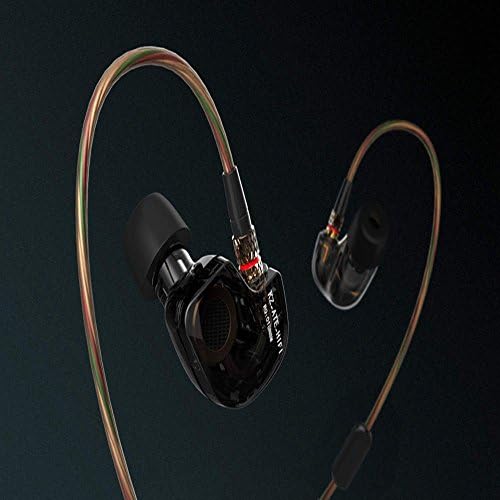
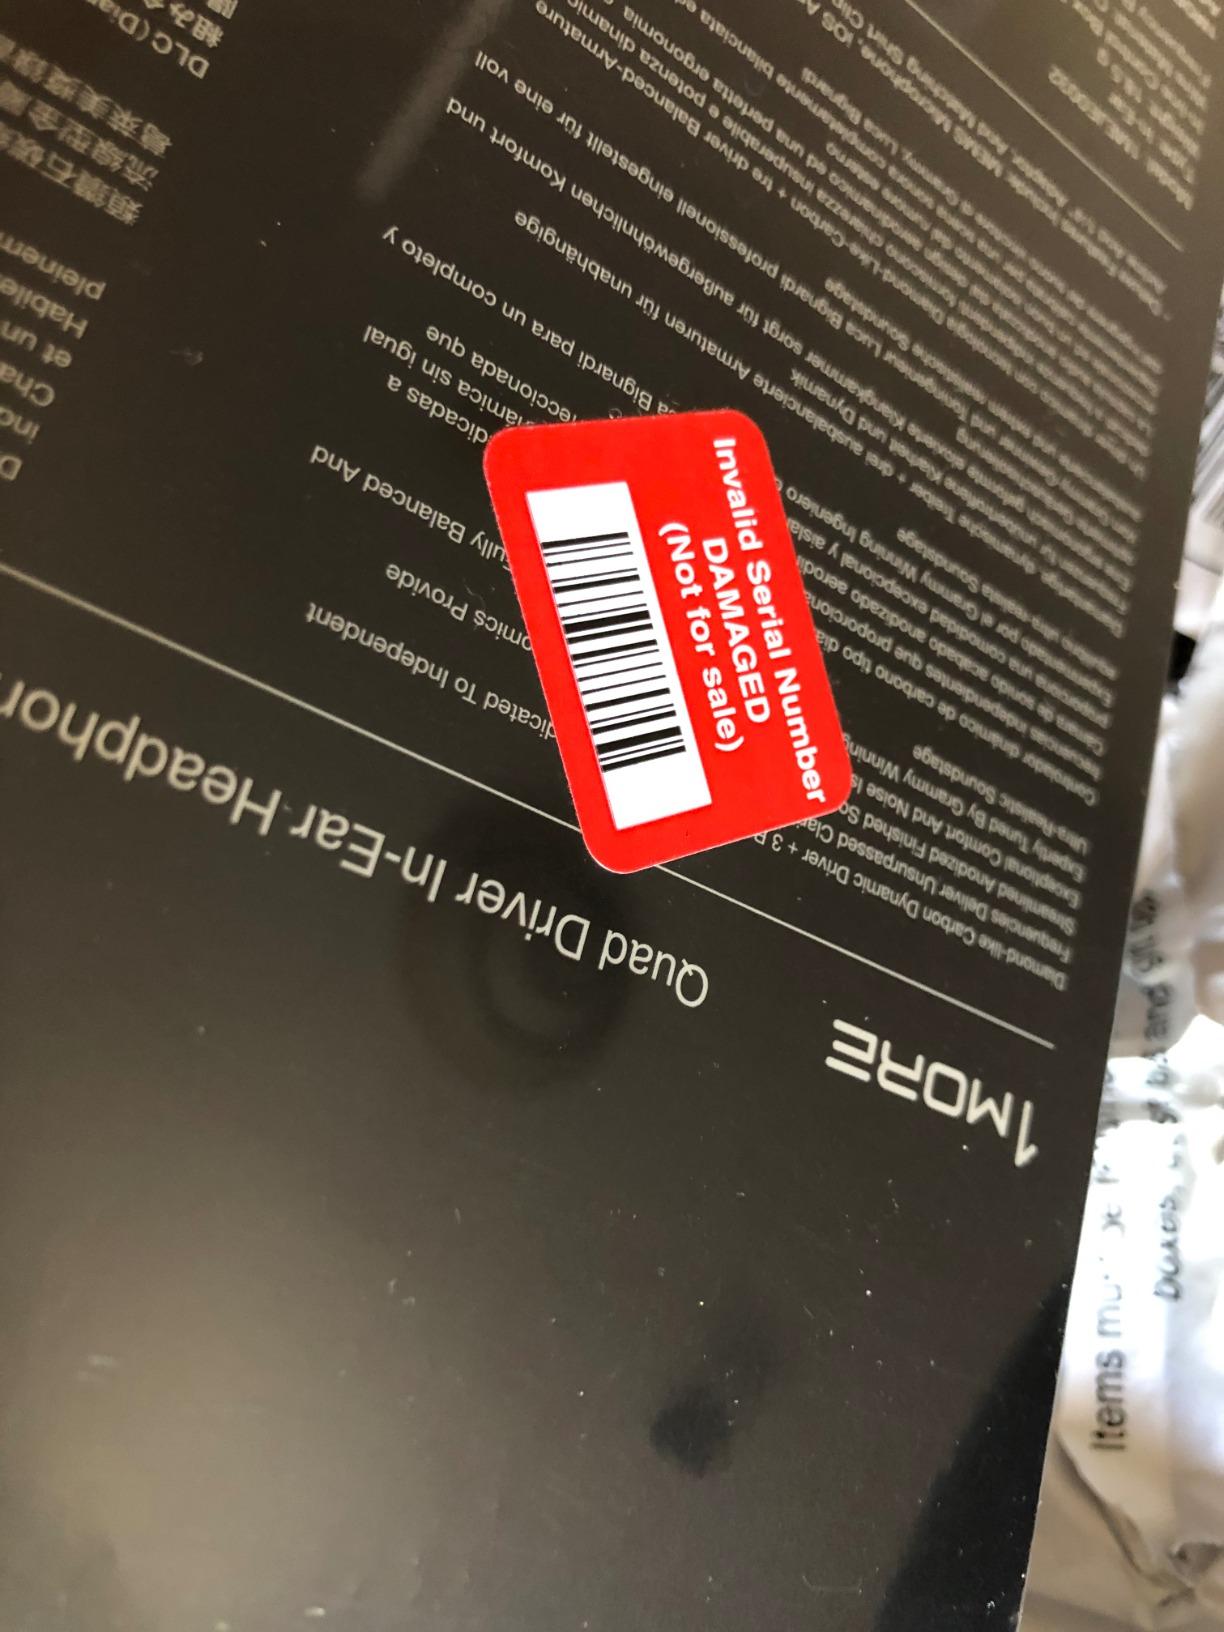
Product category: headphones
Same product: no